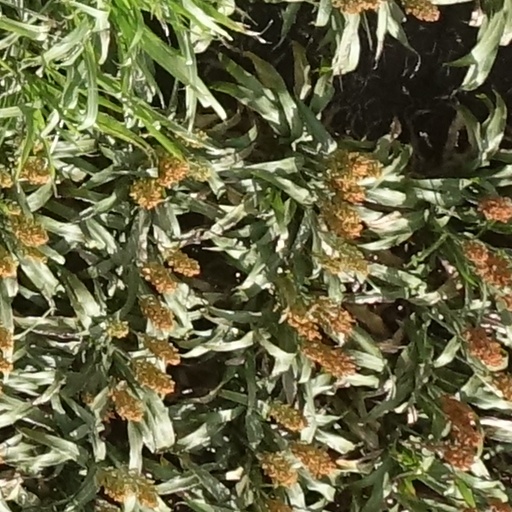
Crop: sorghum